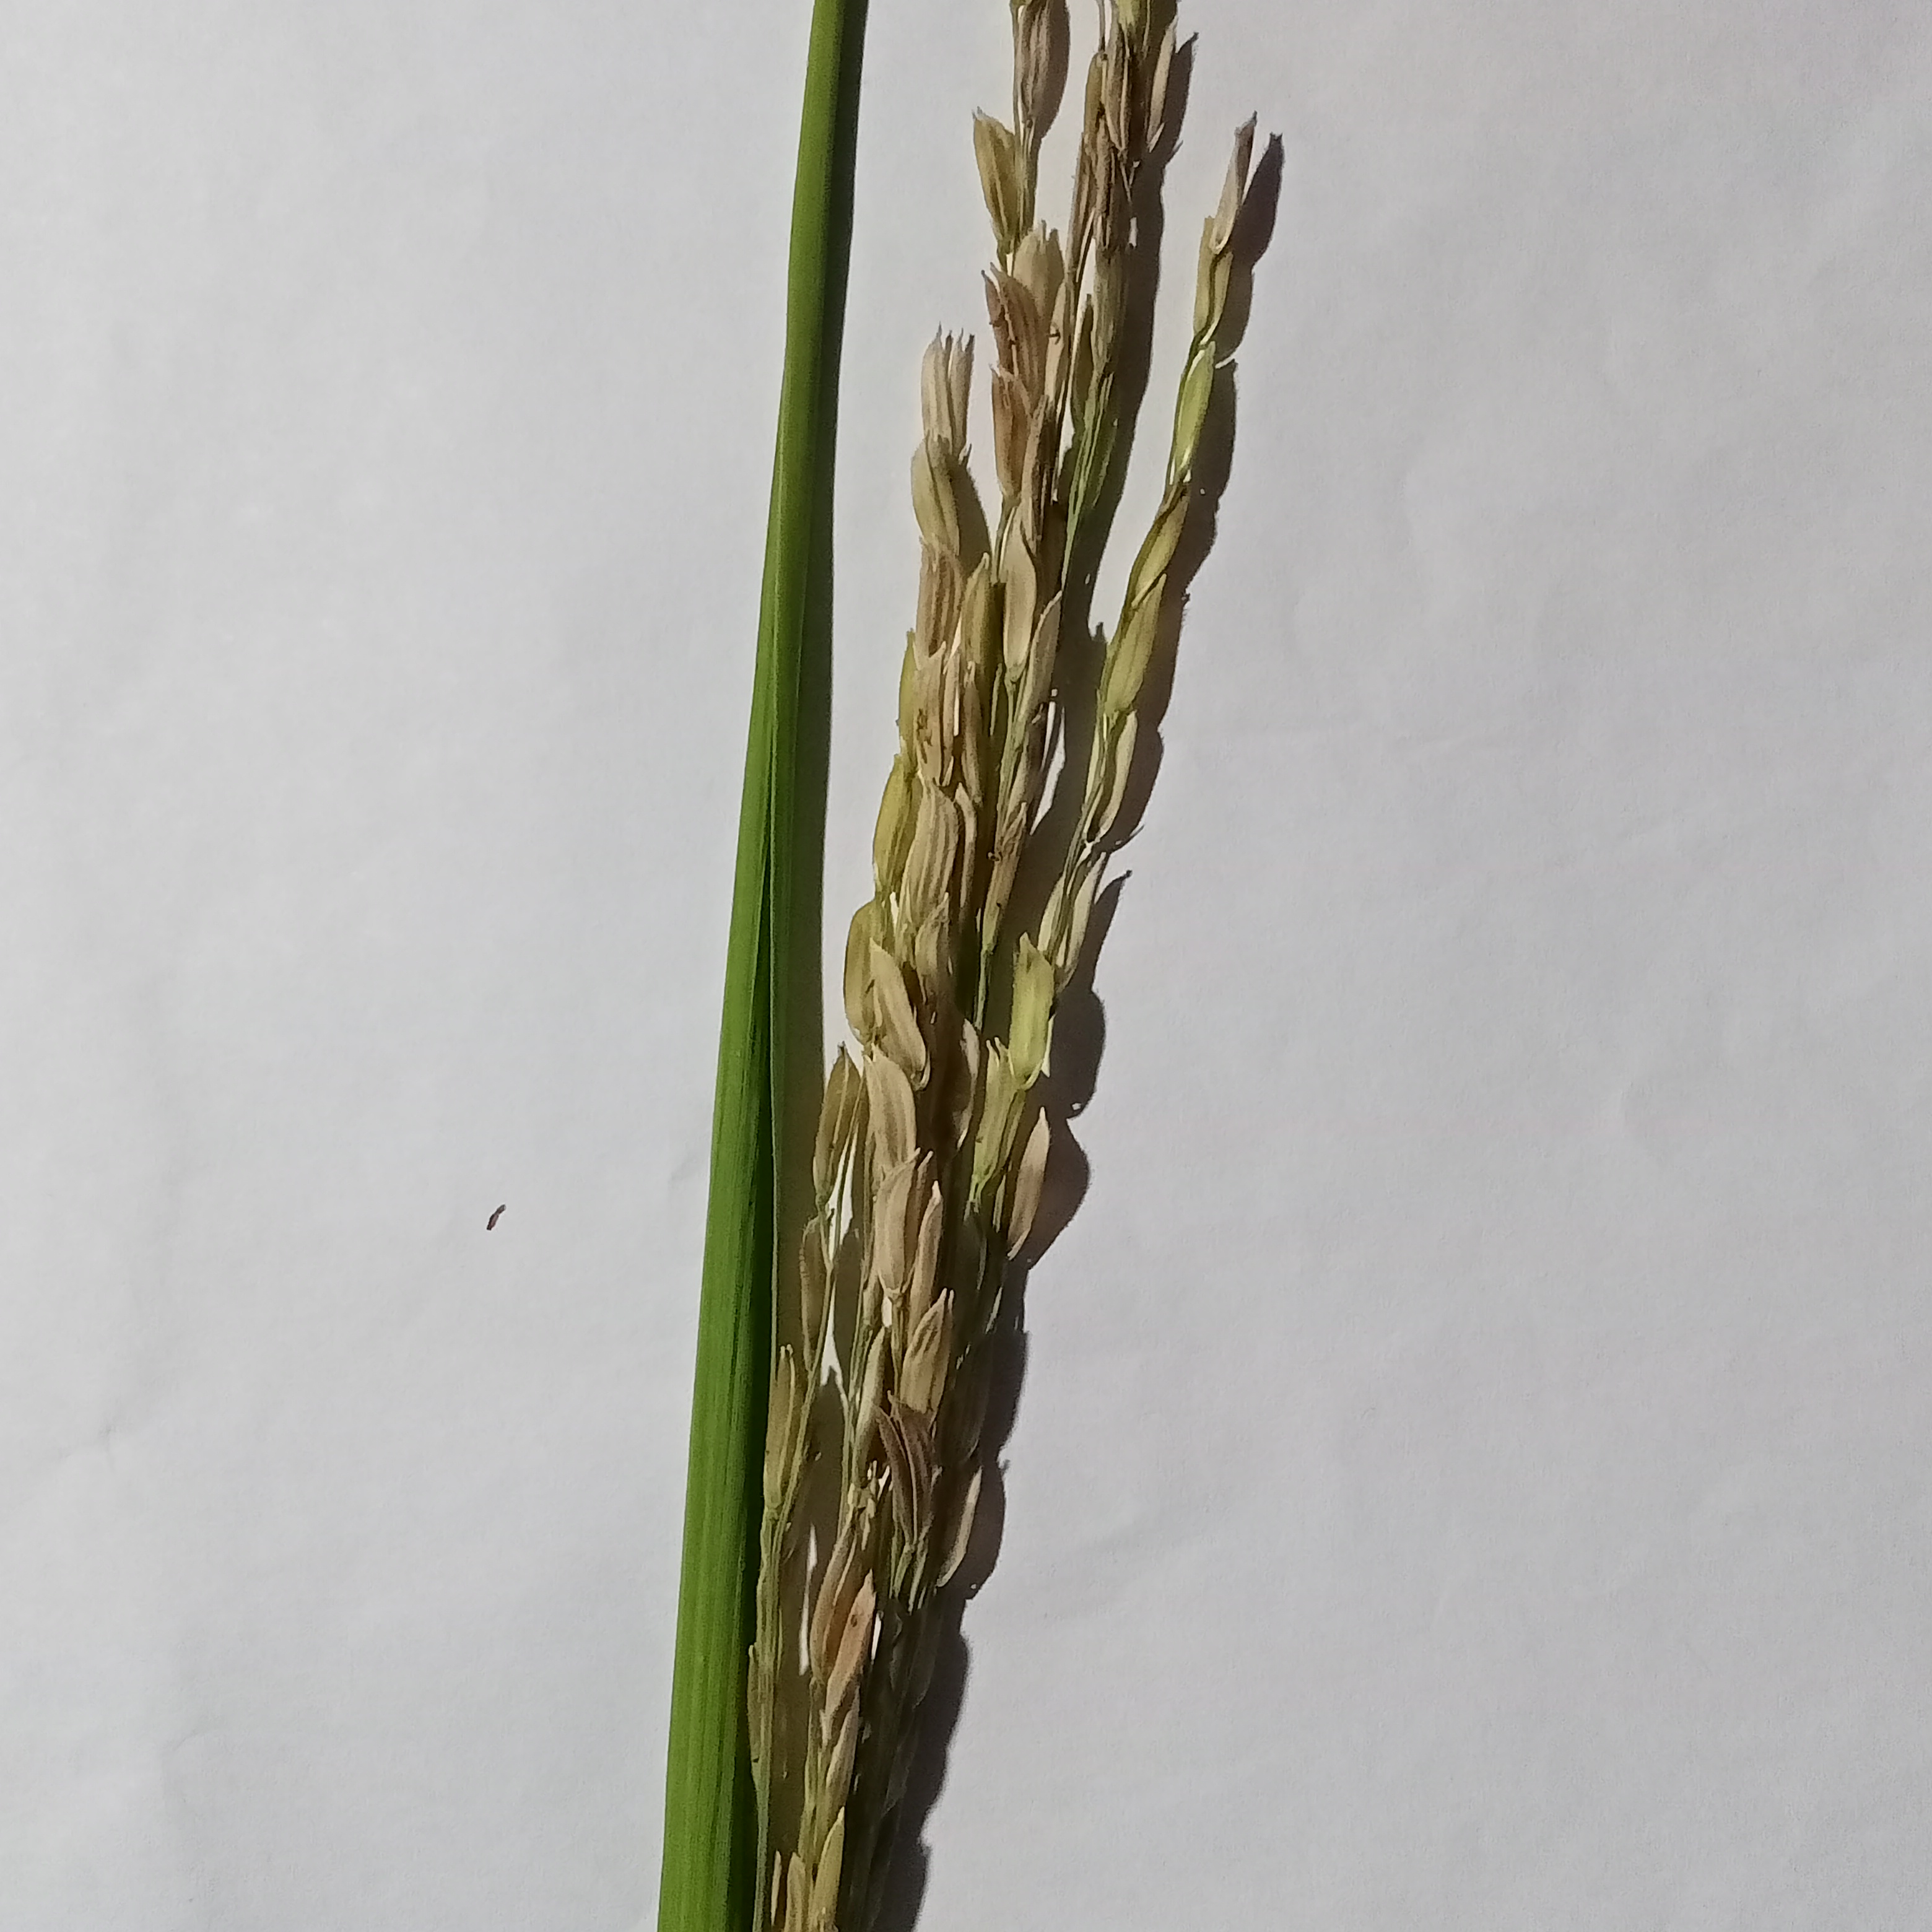
Nhãn: Bệnh Đạo ôn lá và cổ bông (Rice leaf and neck blast)